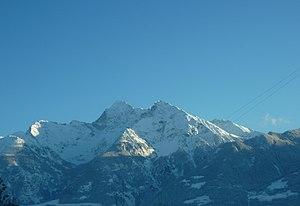
Le Pic de Nona, vu depuis Entrebin (Vallée d'Aoste - Italie)
Le pic de Nona est une montagne du massif du Grand-Paradis, en Vallée d'Aoste, dominant la ville d'Aoste, dont elle représente le symbole avec le mont Émilius.